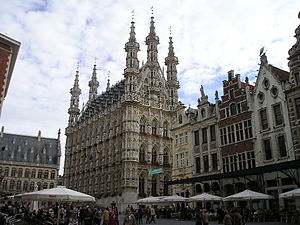
Leuven
Rådhuset i Leuven
Leuven er en by i det centrale Belgien og provinshovedstad i Vlaams-Brabant. Byen har 100.291 indbyggere. Den ligger cirka 25 km fra Bruxelles. Byens rådhus og universitet er fra 1400-tallet.